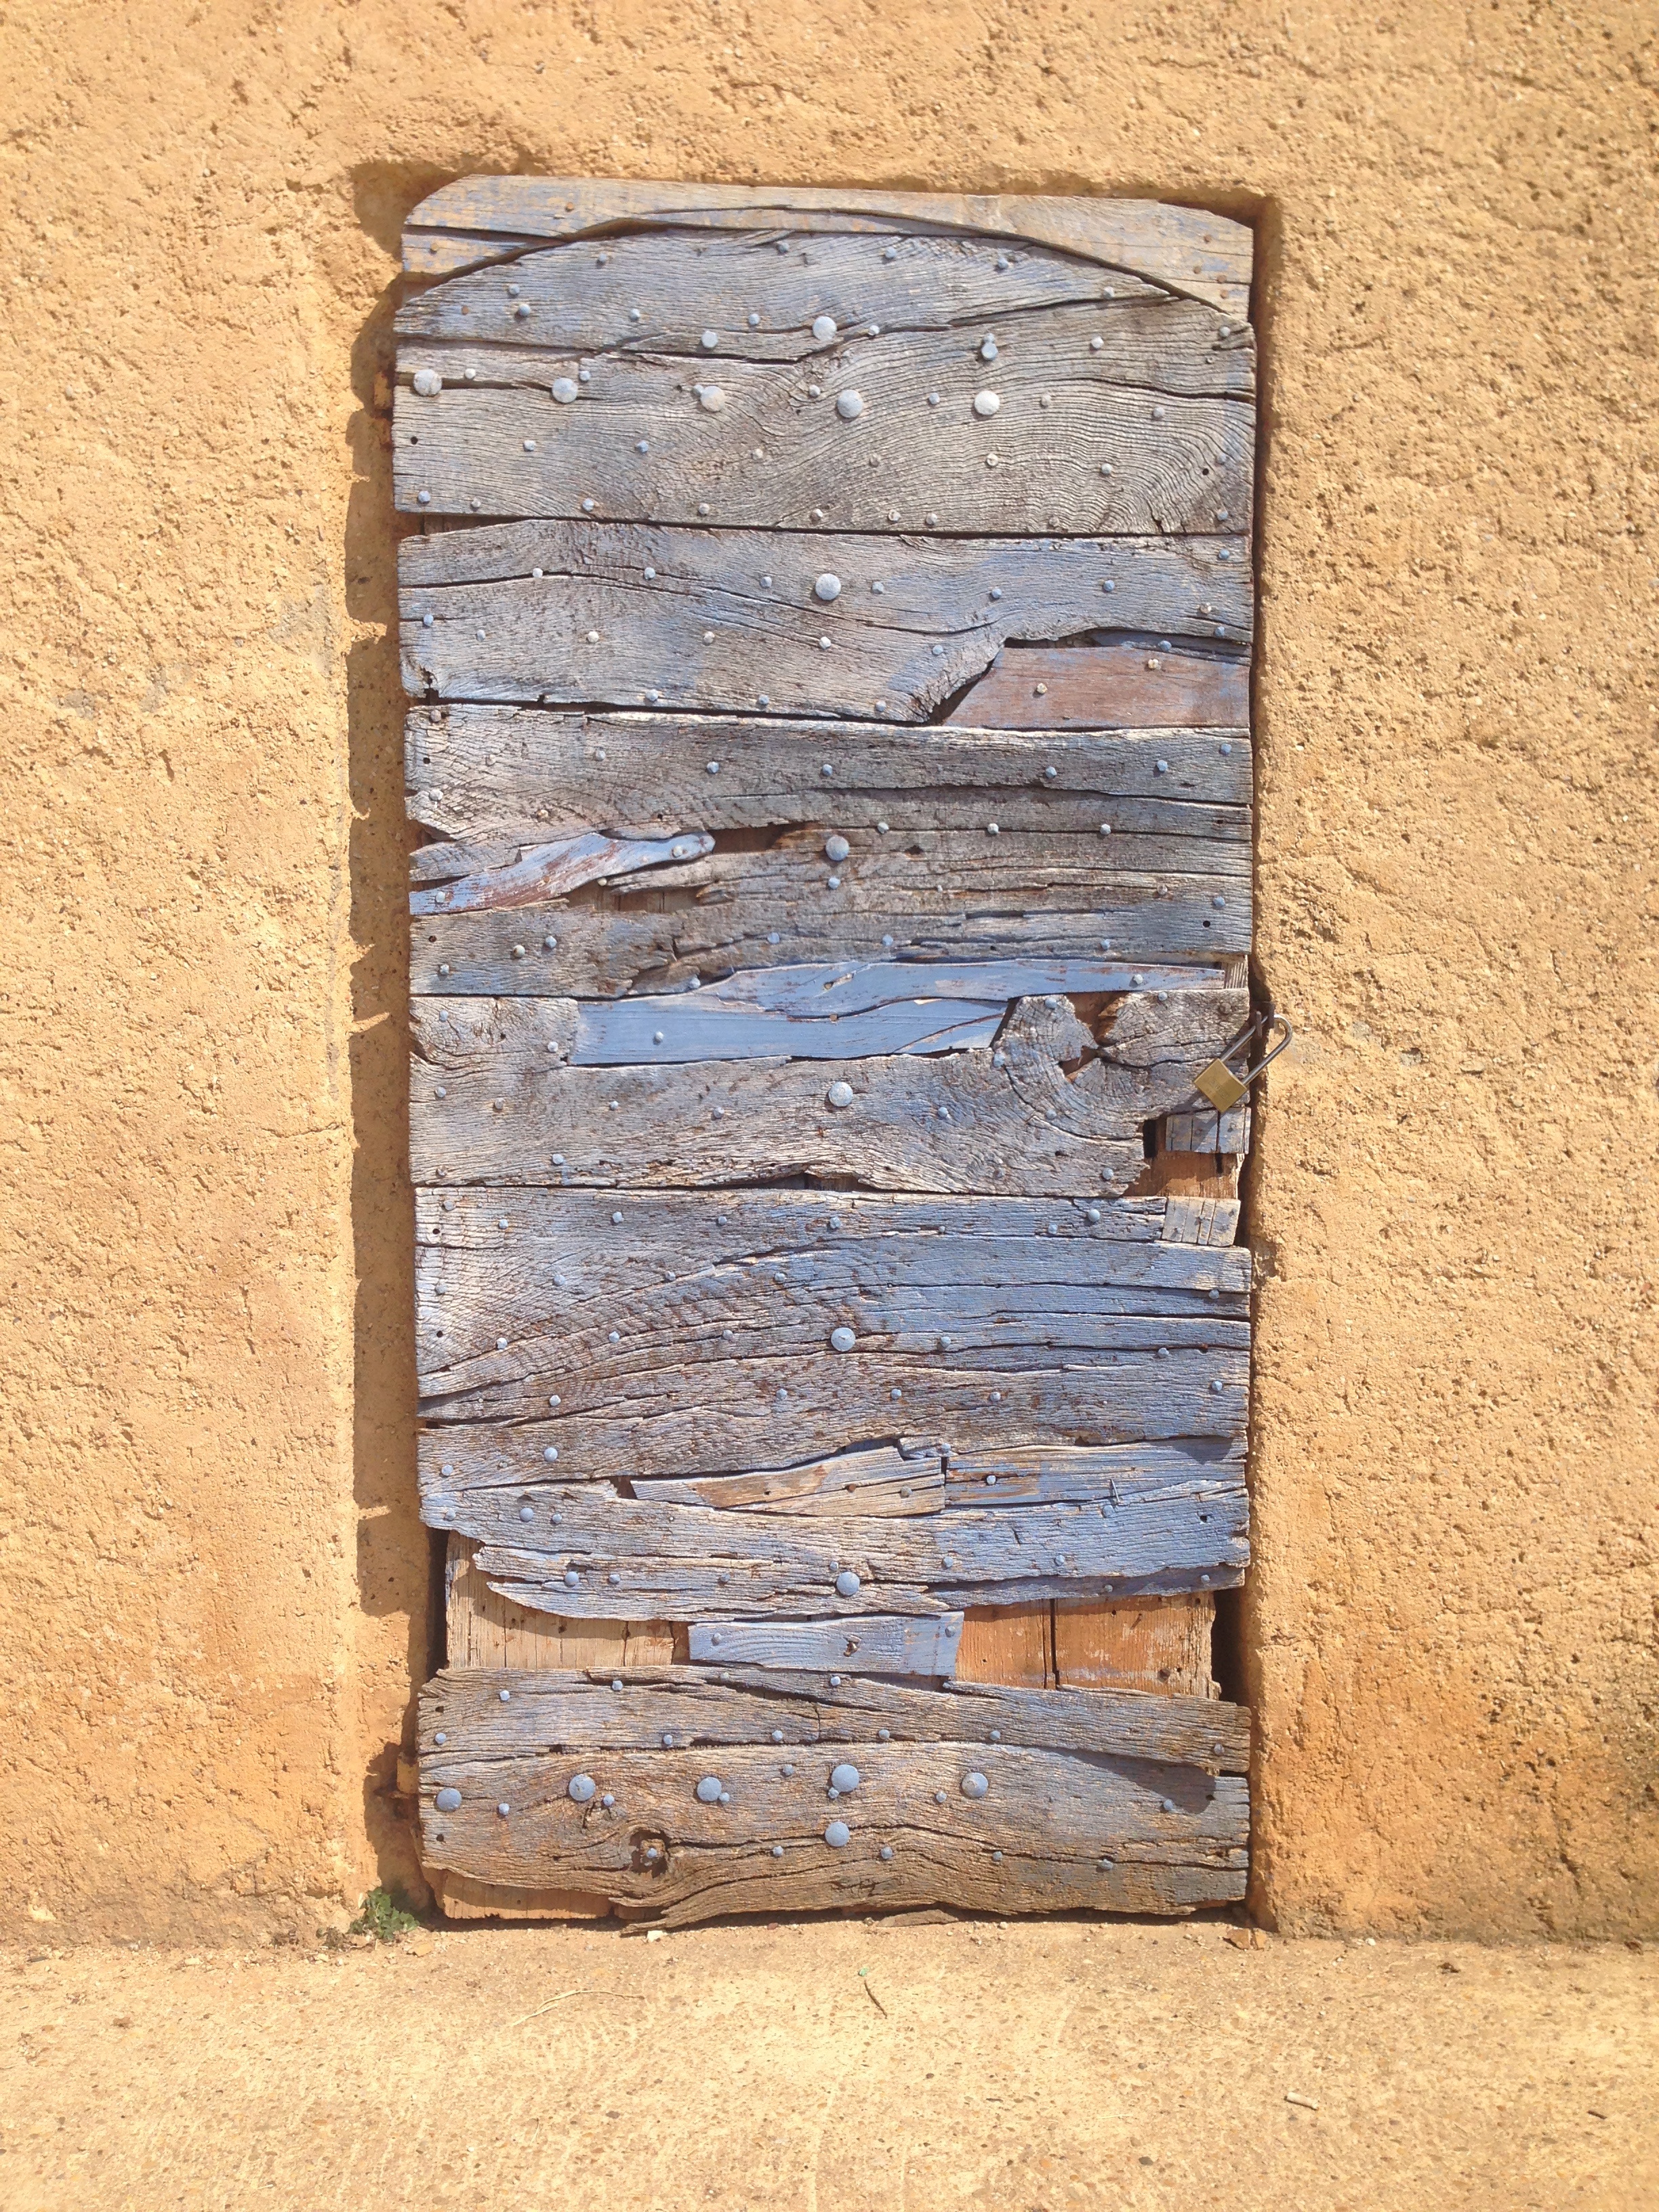
architecture, structure, wood, vintage, texture, building, old, wall, stone, shed, france, entrance, facade, blue, exterior, brick, door, material, wooden, stele, man made object, ancient history, wooden french door